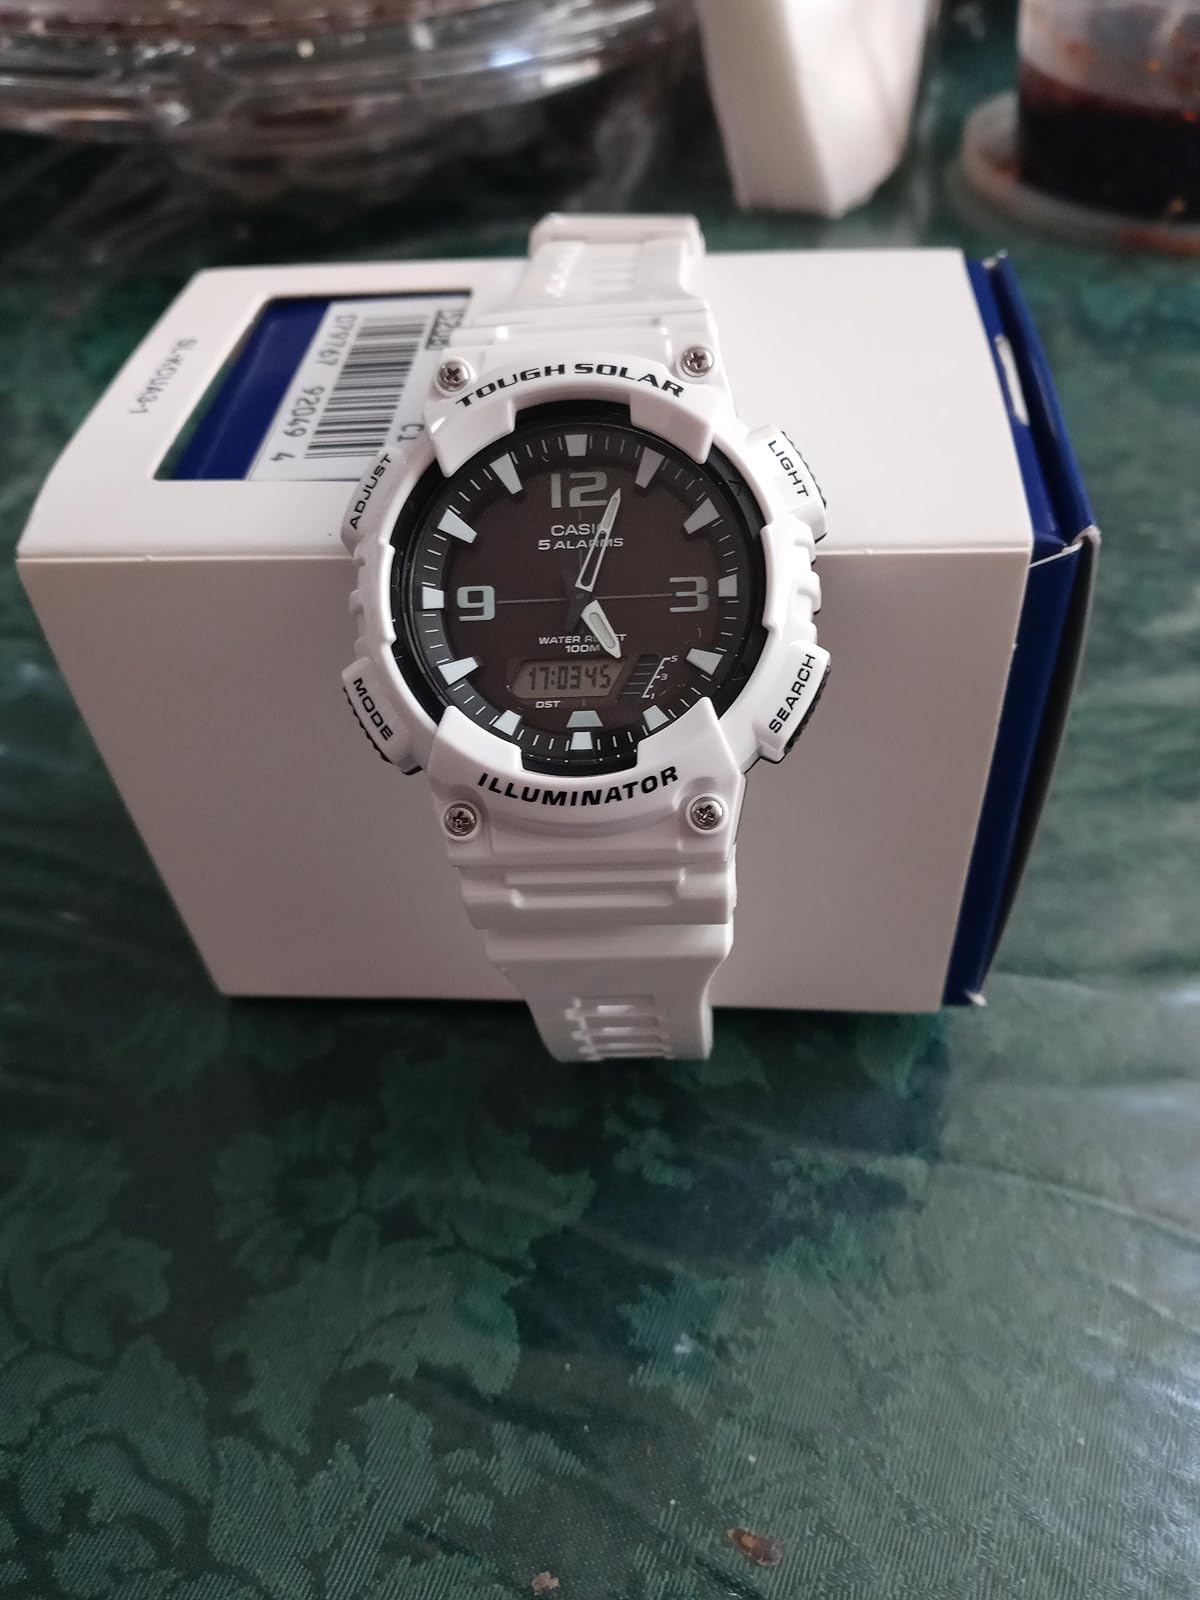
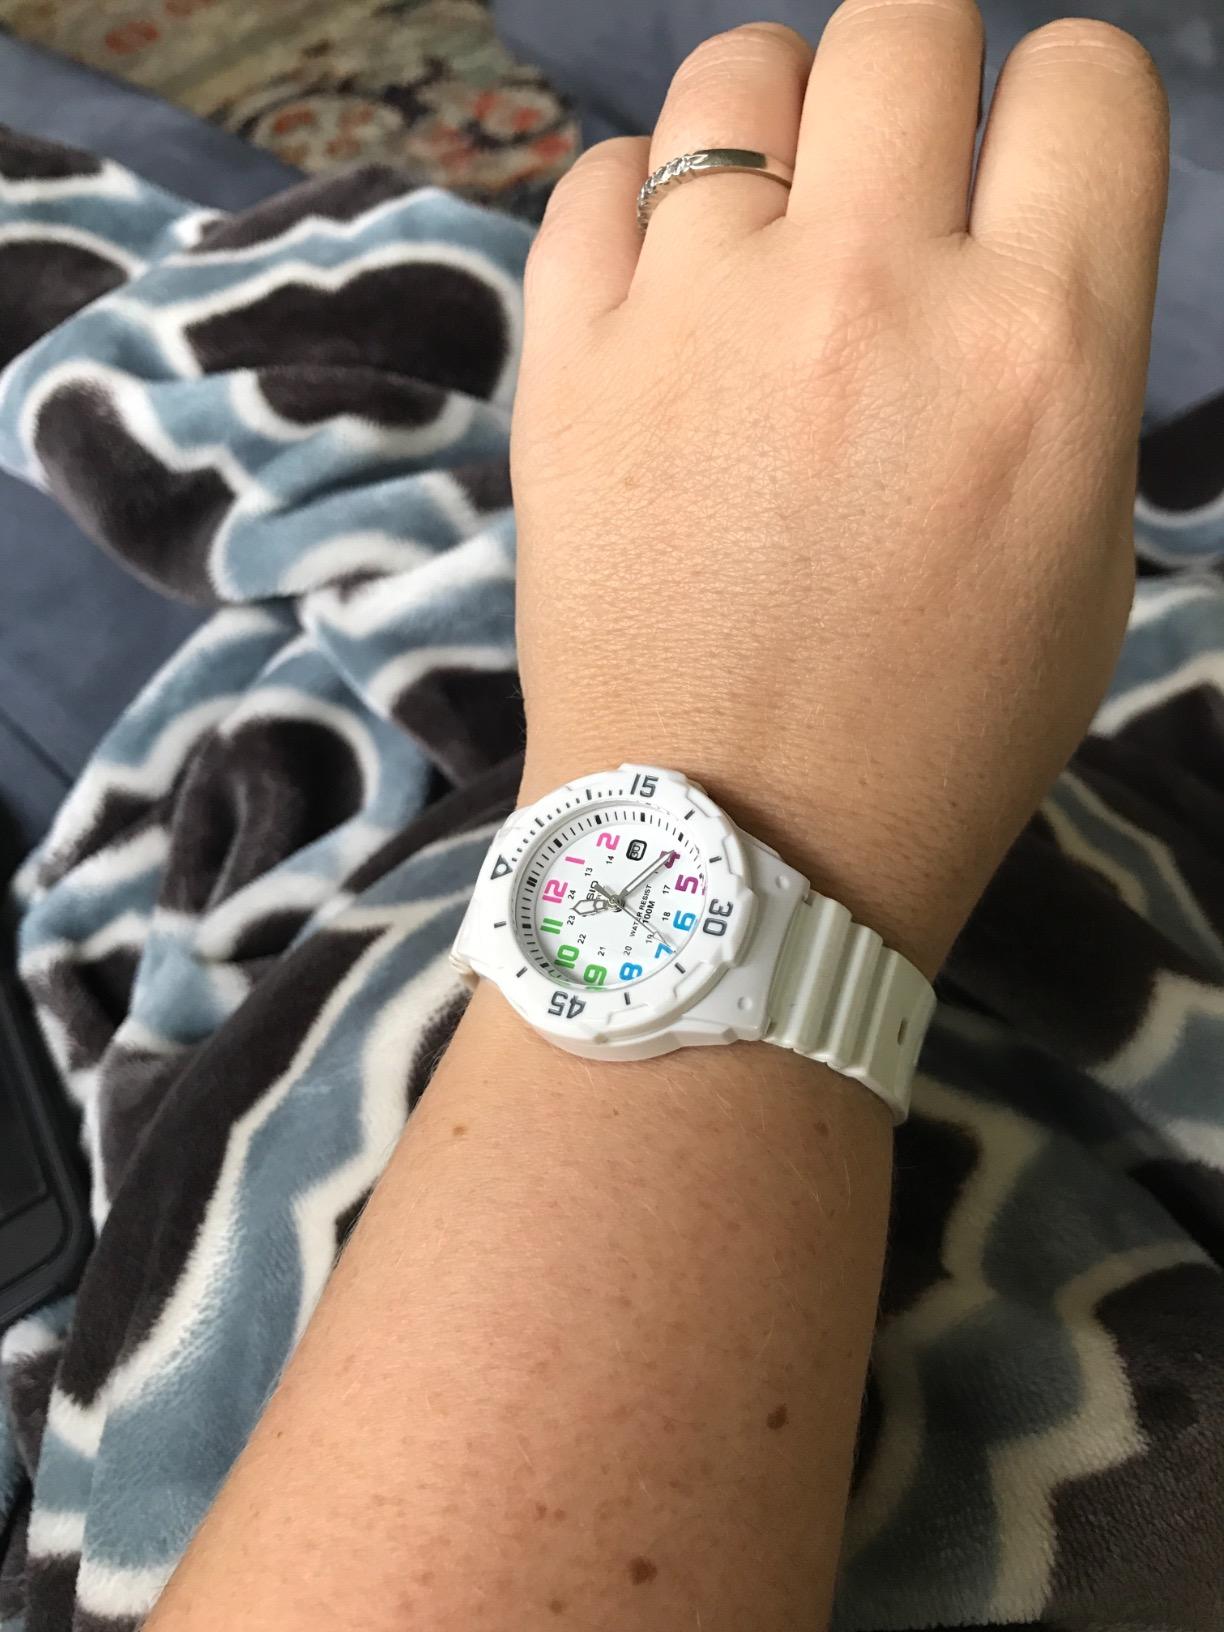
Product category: accessories_watch
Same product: no